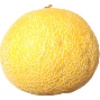
Label: Cantaloupe 1